Jairam Kulkarni

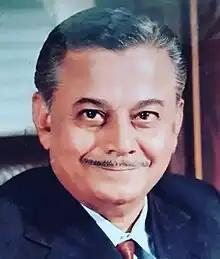

Jairam Kulkarni (17 October 1932 – 17 March 2020) was an Indian Marathi-language film actor who worked in several Marathi films, television, and theatre. He is better known for "Ashi Hi Banwa Banwi (1988)", "Maza Pati Karodpati (1988)", "Aamchya Sarkhe Aamhich (1990)" and "Zapatlela (1993)".